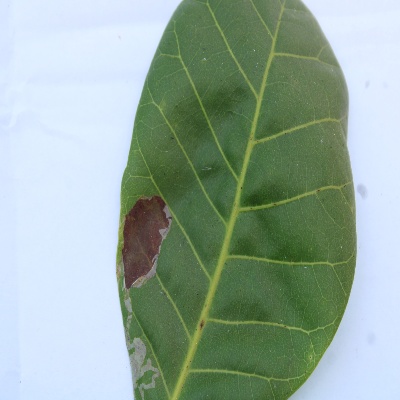
Crop: Cashew
Condition: leaf miner